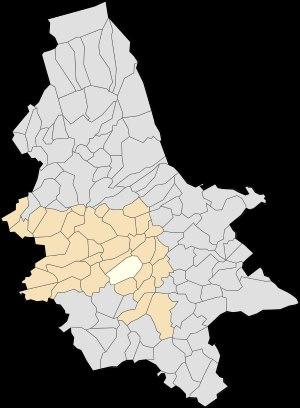
Wavrans-sur-l'Aa est une commune française située dans le département du Pas-de-Calais en région Hauts-de-France.